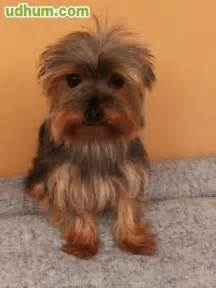
Label: dog